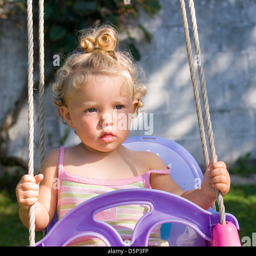
little girl on a swing in a sunny day